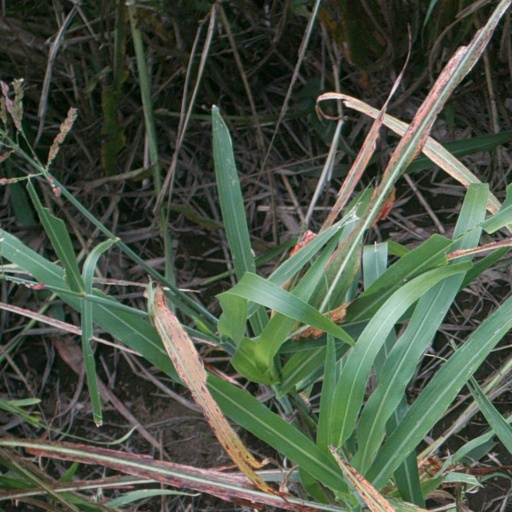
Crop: sorghum